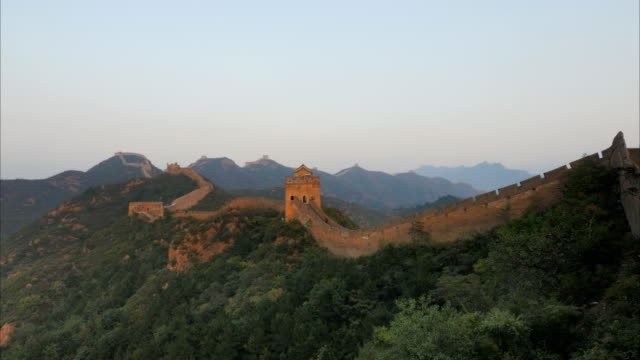
Landmark: Great Wall of China